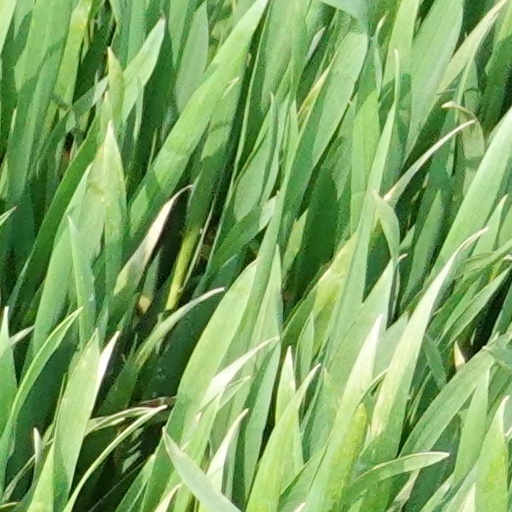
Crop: wheat